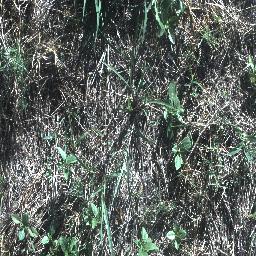
Label: negative